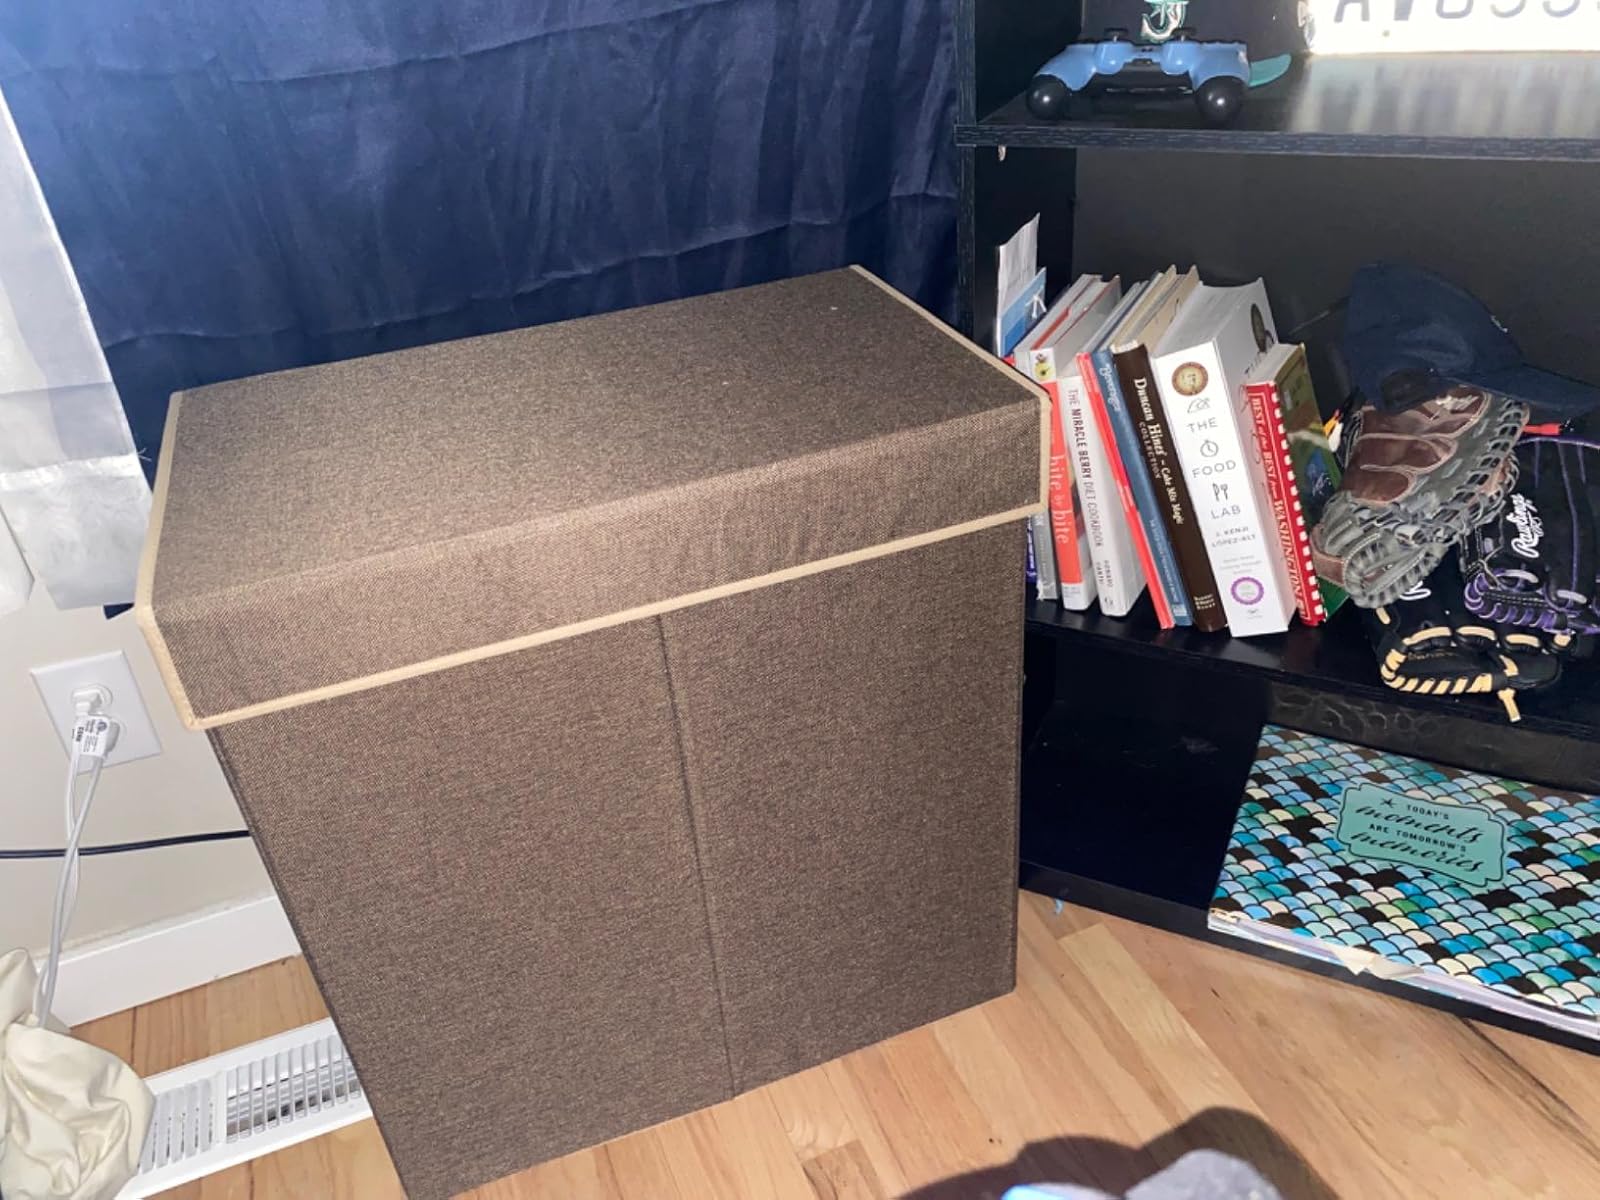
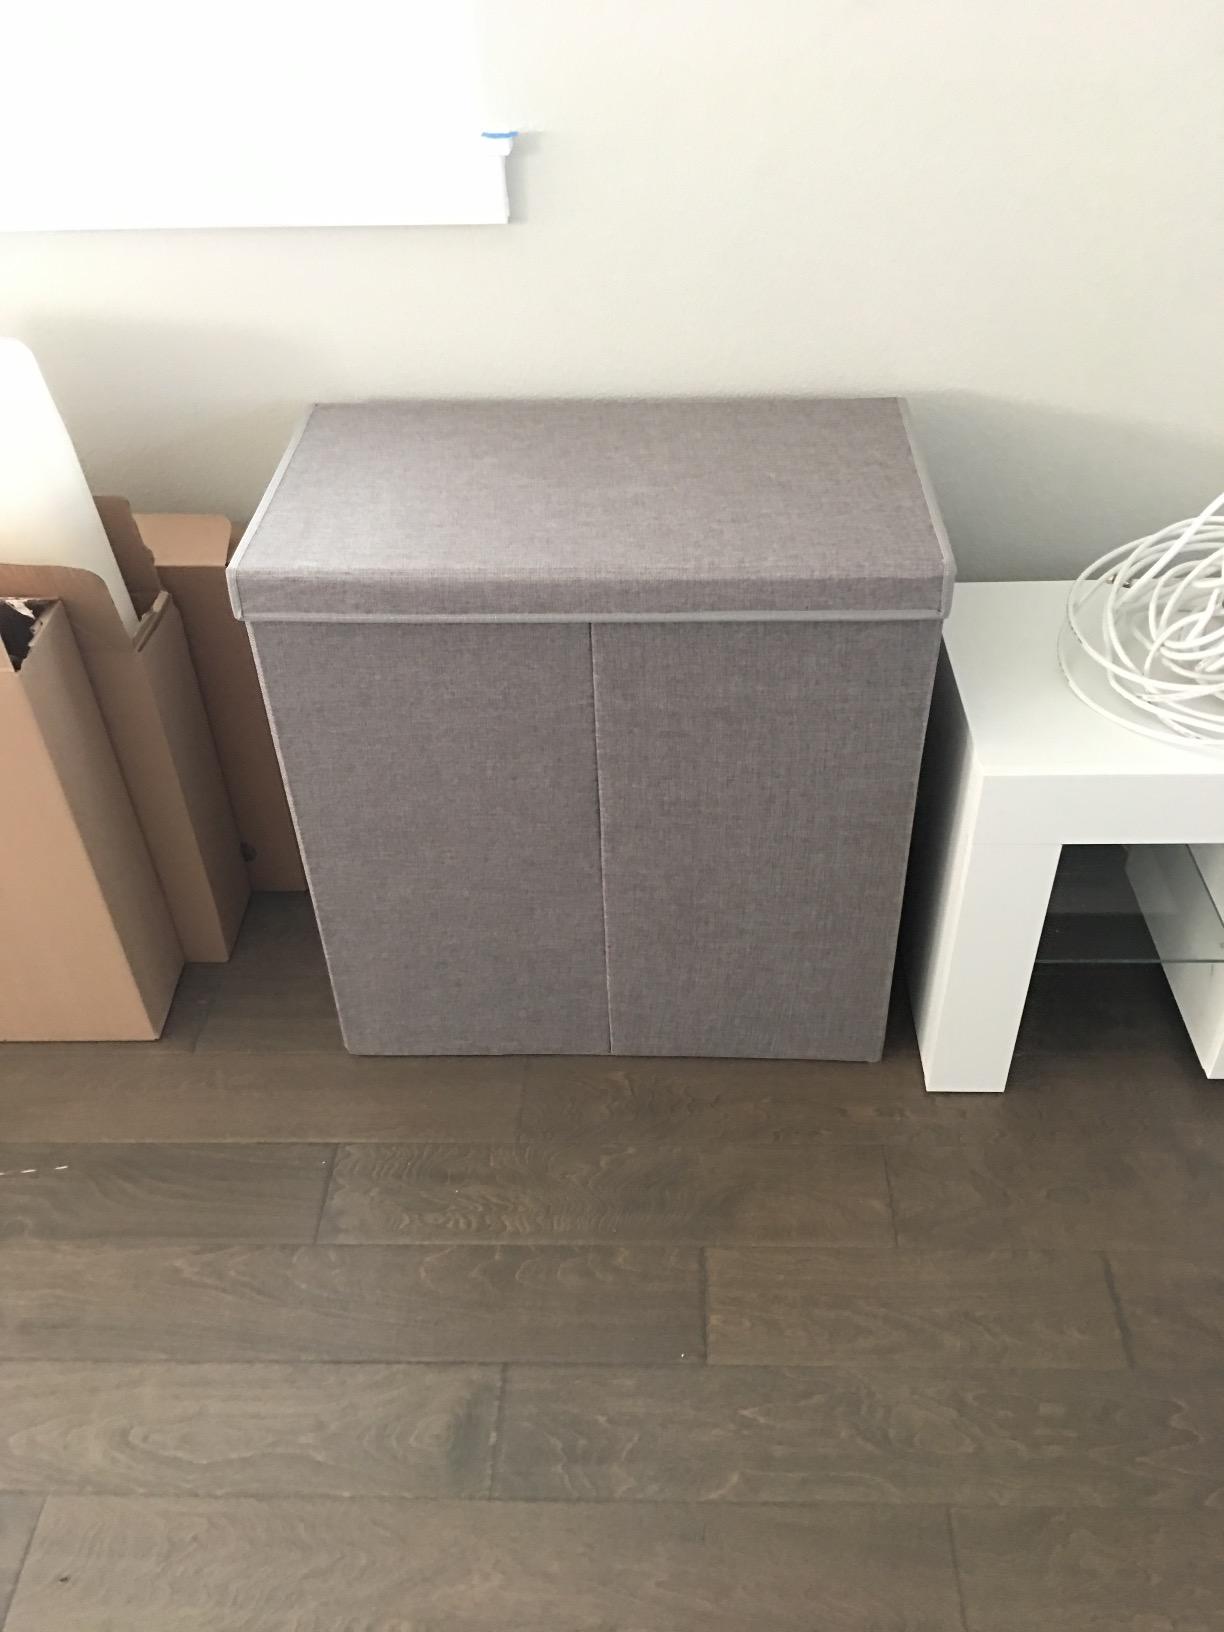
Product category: items_hamper
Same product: no